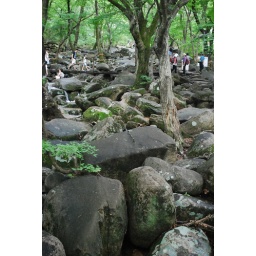
This is where Taylor and I climbed on the rocks all day. There is running water in between the rocks.